24th Brigade (Australia)

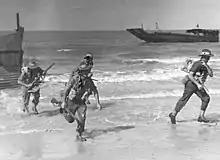
24th Brigade personnel exercise at Palm Beach, August 1944

The 24th Brigade was a brigade-sized infantry unit of the Australian Army. Formed on 1 July 1940 as part of the Second Australian Imperial Force, the unit was raised for service during World War II. Originally formed as part of the 8th Australian Division the brigade was subsequently transferred to the newly created 9th Australian Division in December. The brigade served during the Western Desert Campaign, forming part of the Allied garrison during the Siege of Tobruk. Later, the brigade was withdrawn to Syria for occupation duties, but then later took part in the First and Second Battles of El Alamein. In early 1943, the brigade was returned to Australia to fight against the Japanese in the Pacific. In 1943–1944, the brigade fought in New Guinea, taking part in the landing at Lae and the Huon Peninsula campaign. Its final campaign came late in the war, when it took part in the Labuan landings and the Battle of North Borneo in mid-1945. After the war, the brigade was disbanded in early 1946.